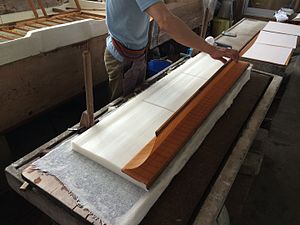
Japanpapir
Eksempel på fremstilling af japanpapir på Ise. (Ise Washi).
Japanpapir er en type håndlavet kludepapir lavet i Japan. Det kaldes også ofte rispapir. Japanpapir kan være ganske tykt og have en let gullig og silkeagtig overflade. Det er meget holdbart og kan være stærkt som pergament. Det slidstærke washi-papir har fibre baseret på baststaver som man finder i Kozo, Mitsumata og bark fra Ganpi. Foruden disse er også hamp, bambus, hvede, ris og nogle andre plantefibre brugt i specielle tilfælde.